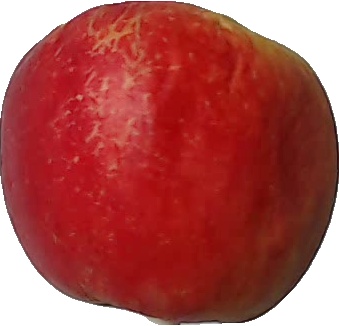
Label: apple_red_yellow_1